Shehu Abdullahi

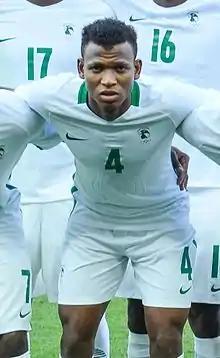
Shehu with Nigeria in 2016

Shehu Usman Abdullahi (born 12 March 1993) is a Nigerian professional footballer who plays as a defensive midfielder and defender for Nigeria Premier Football League team Kano Pillars.